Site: brandenburg
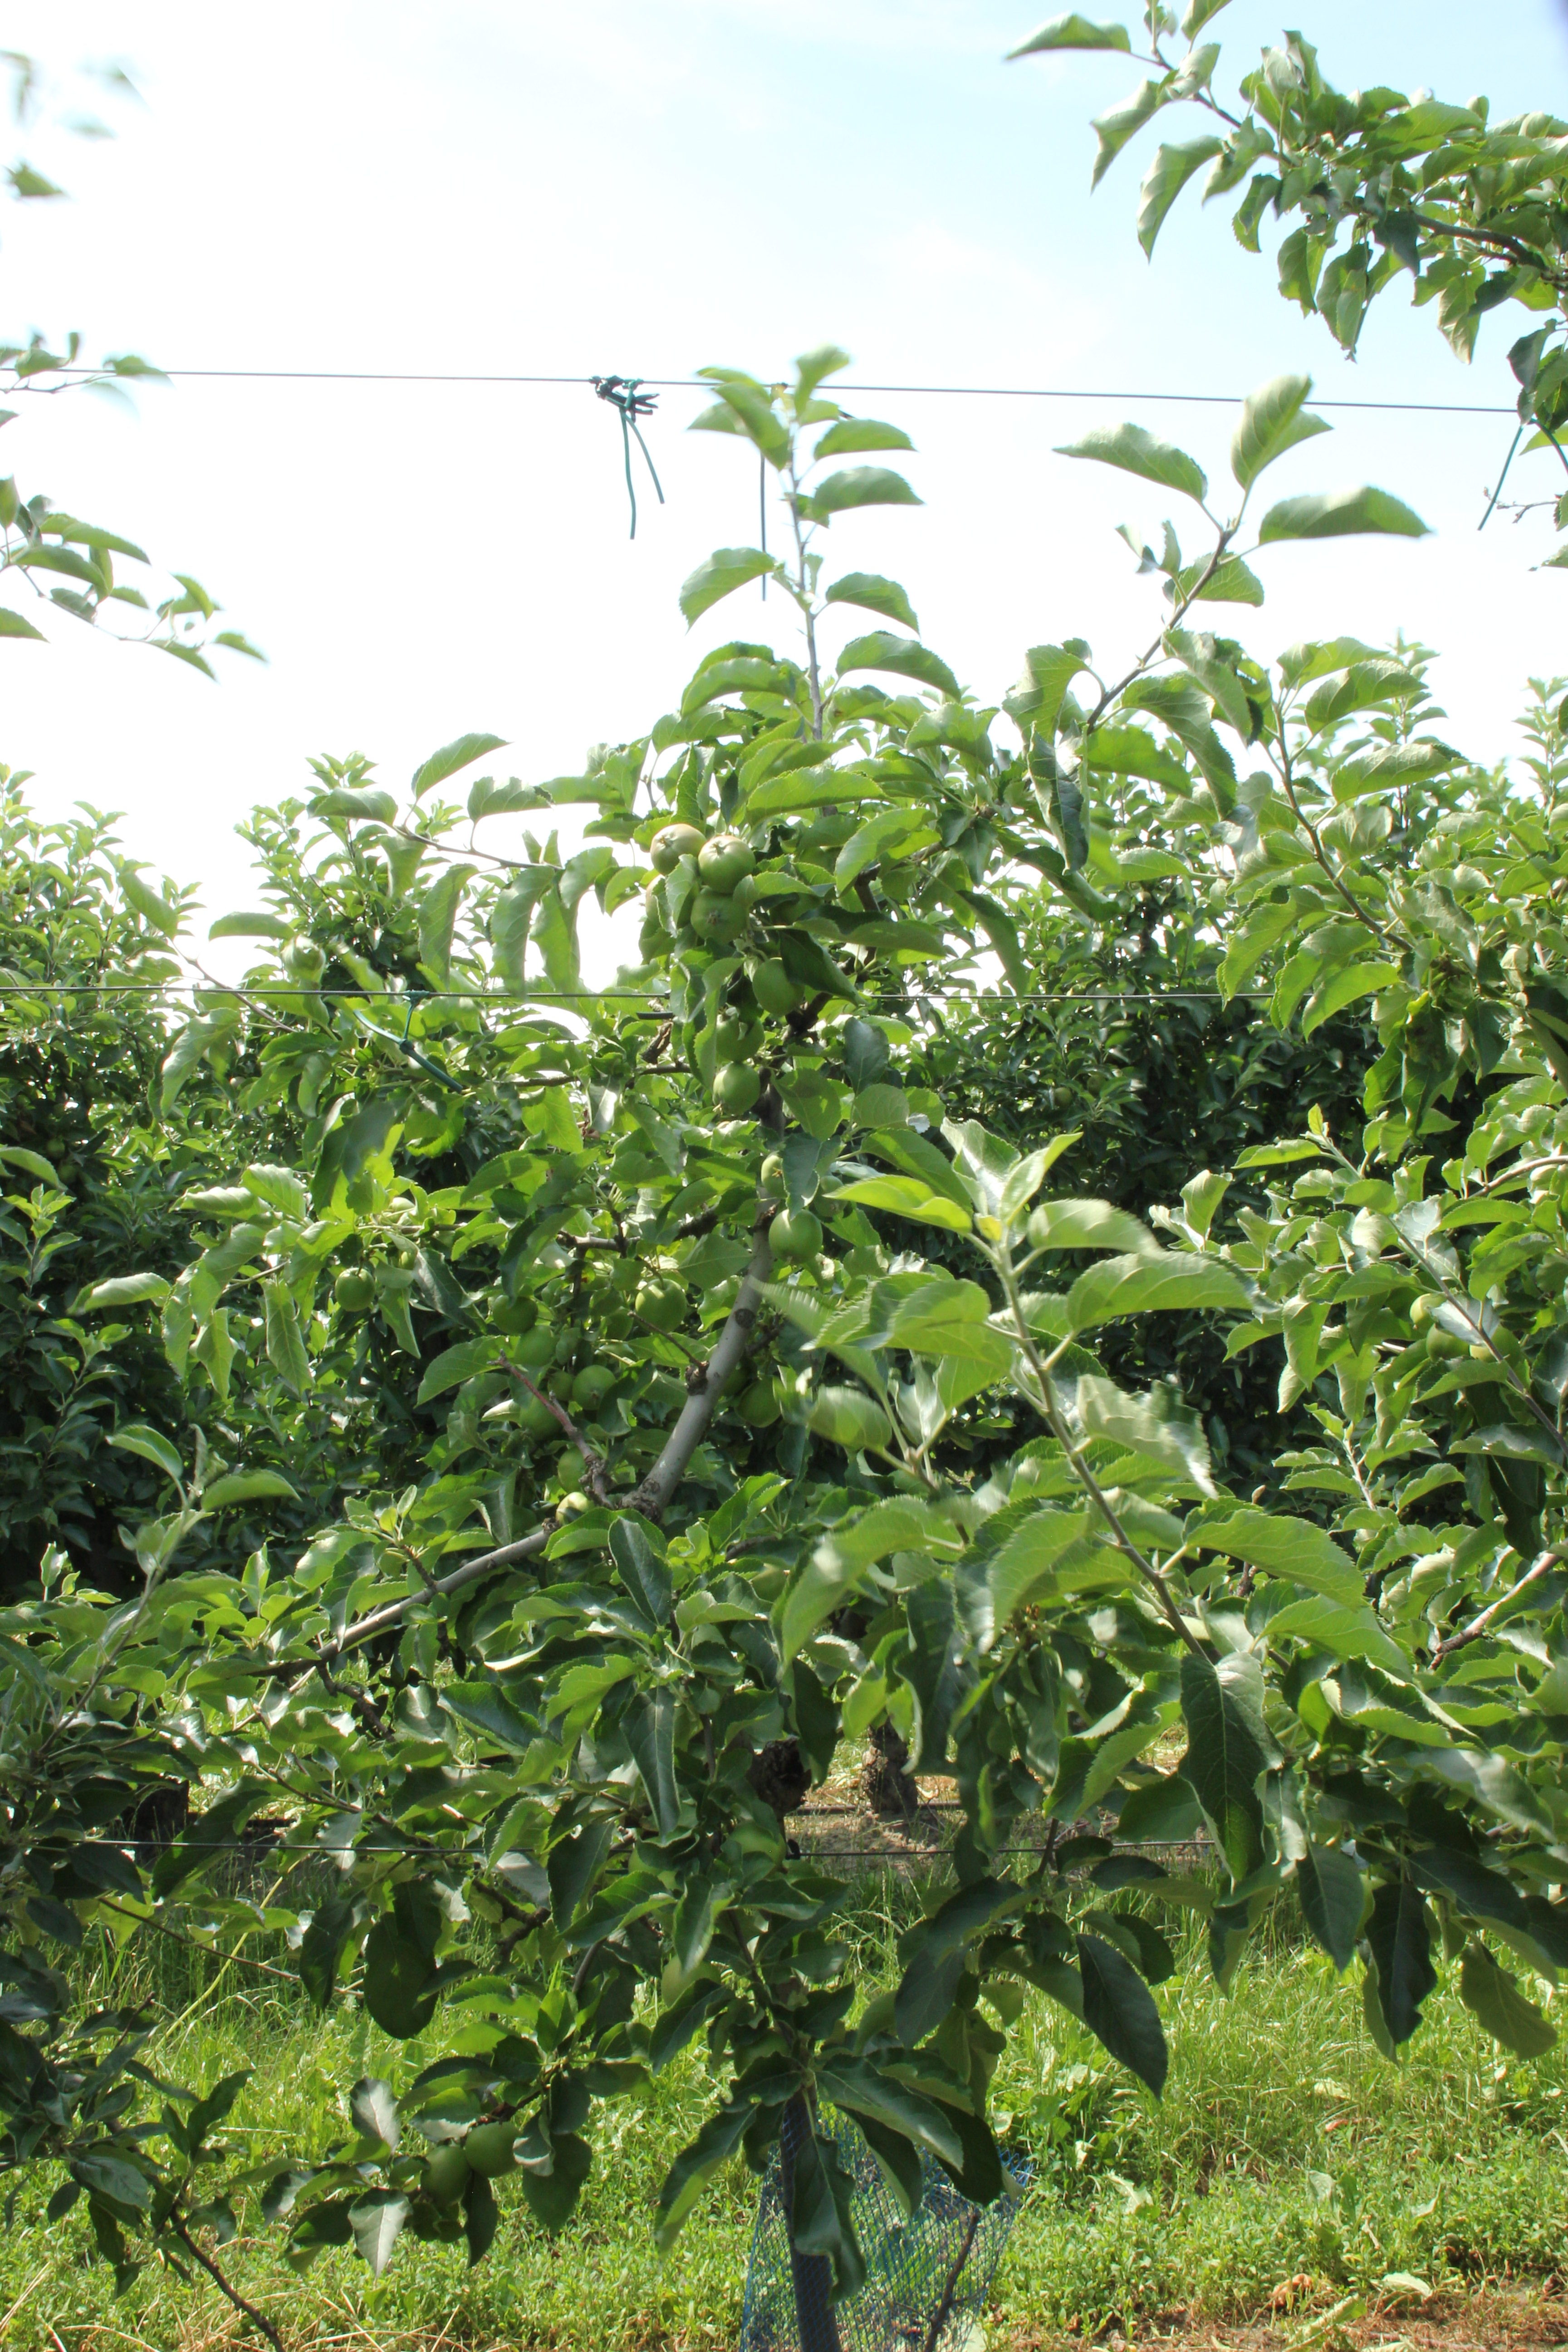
Growth stage (BBCH 74): Development of fruit